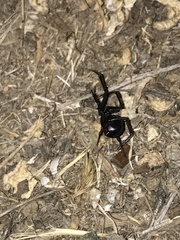
Species: Lactrodectus_hesperus